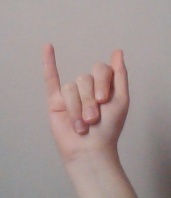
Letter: meem